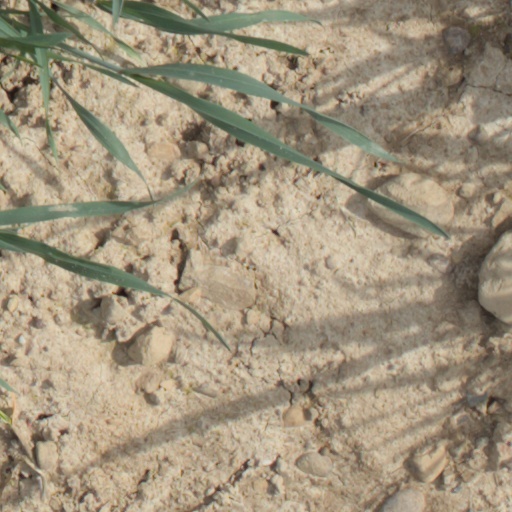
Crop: wheat